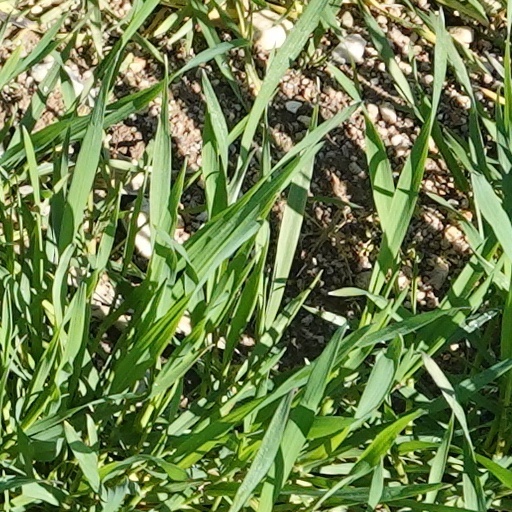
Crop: wheat